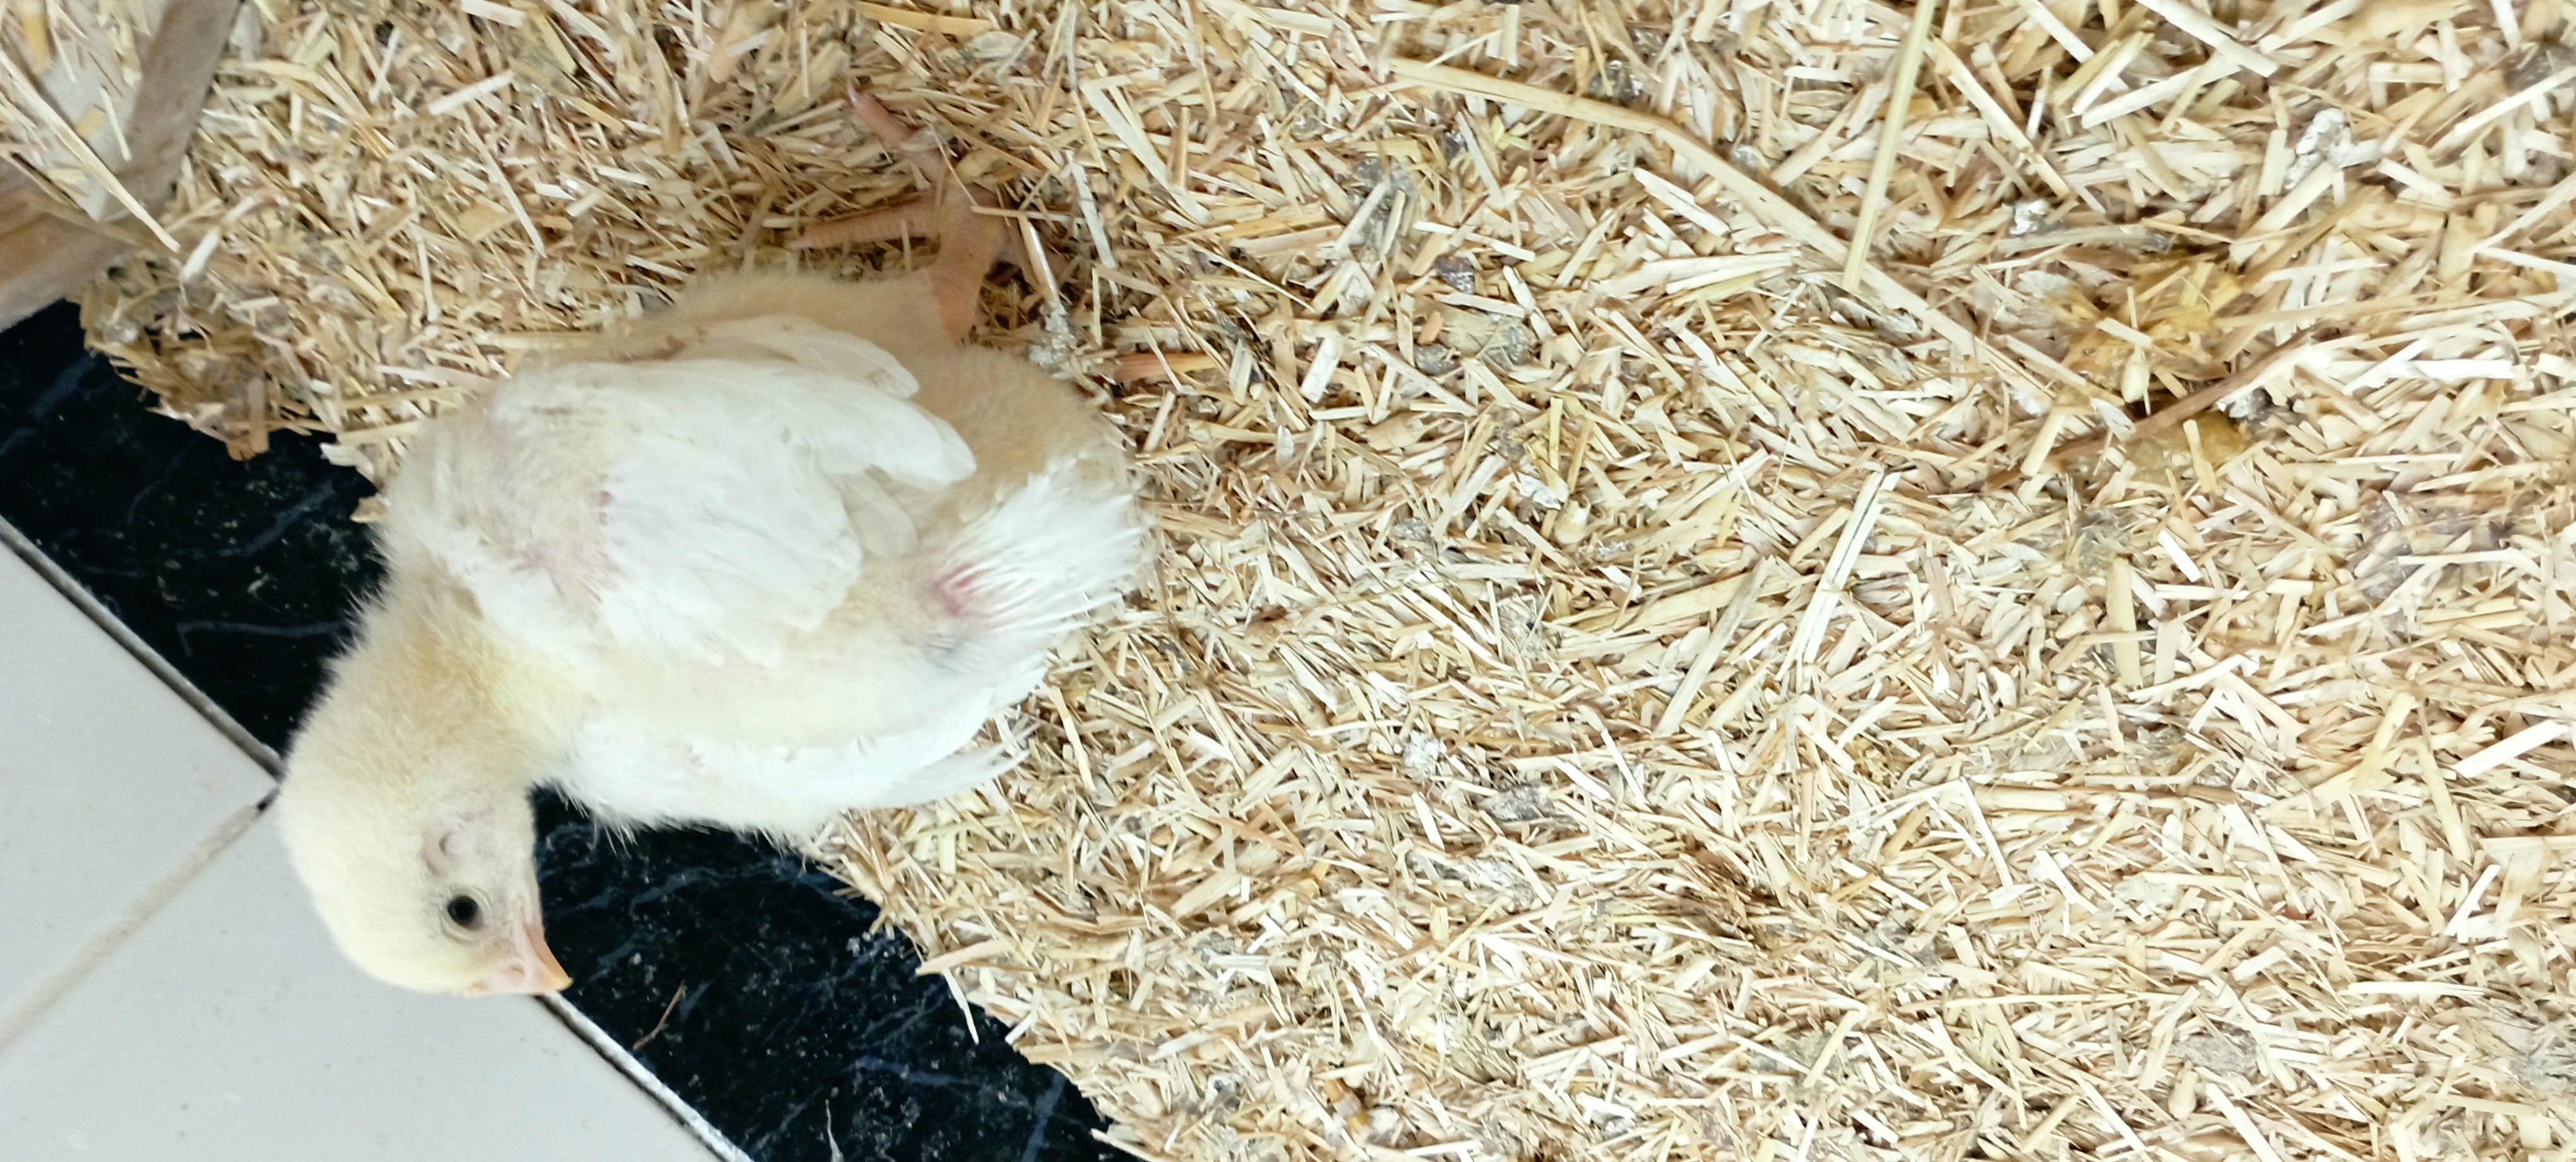
Weight: 335 g